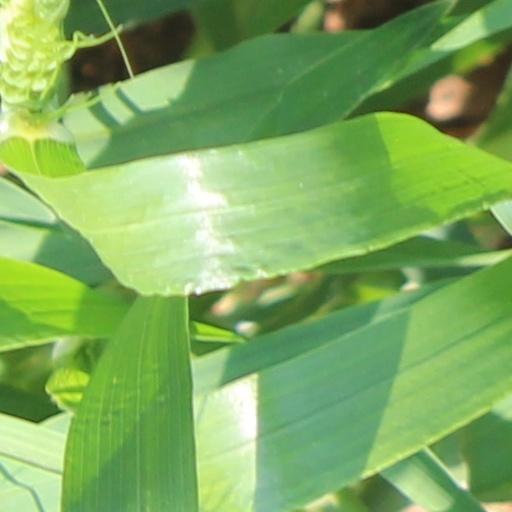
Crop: wheat